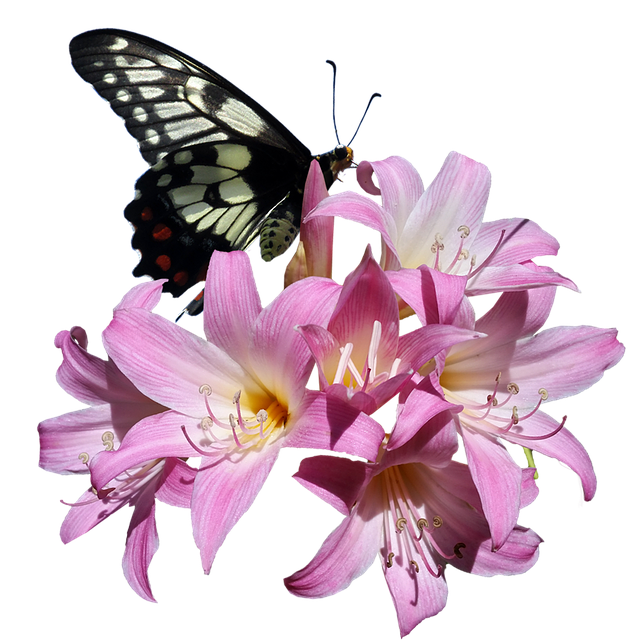
Label: butterfly